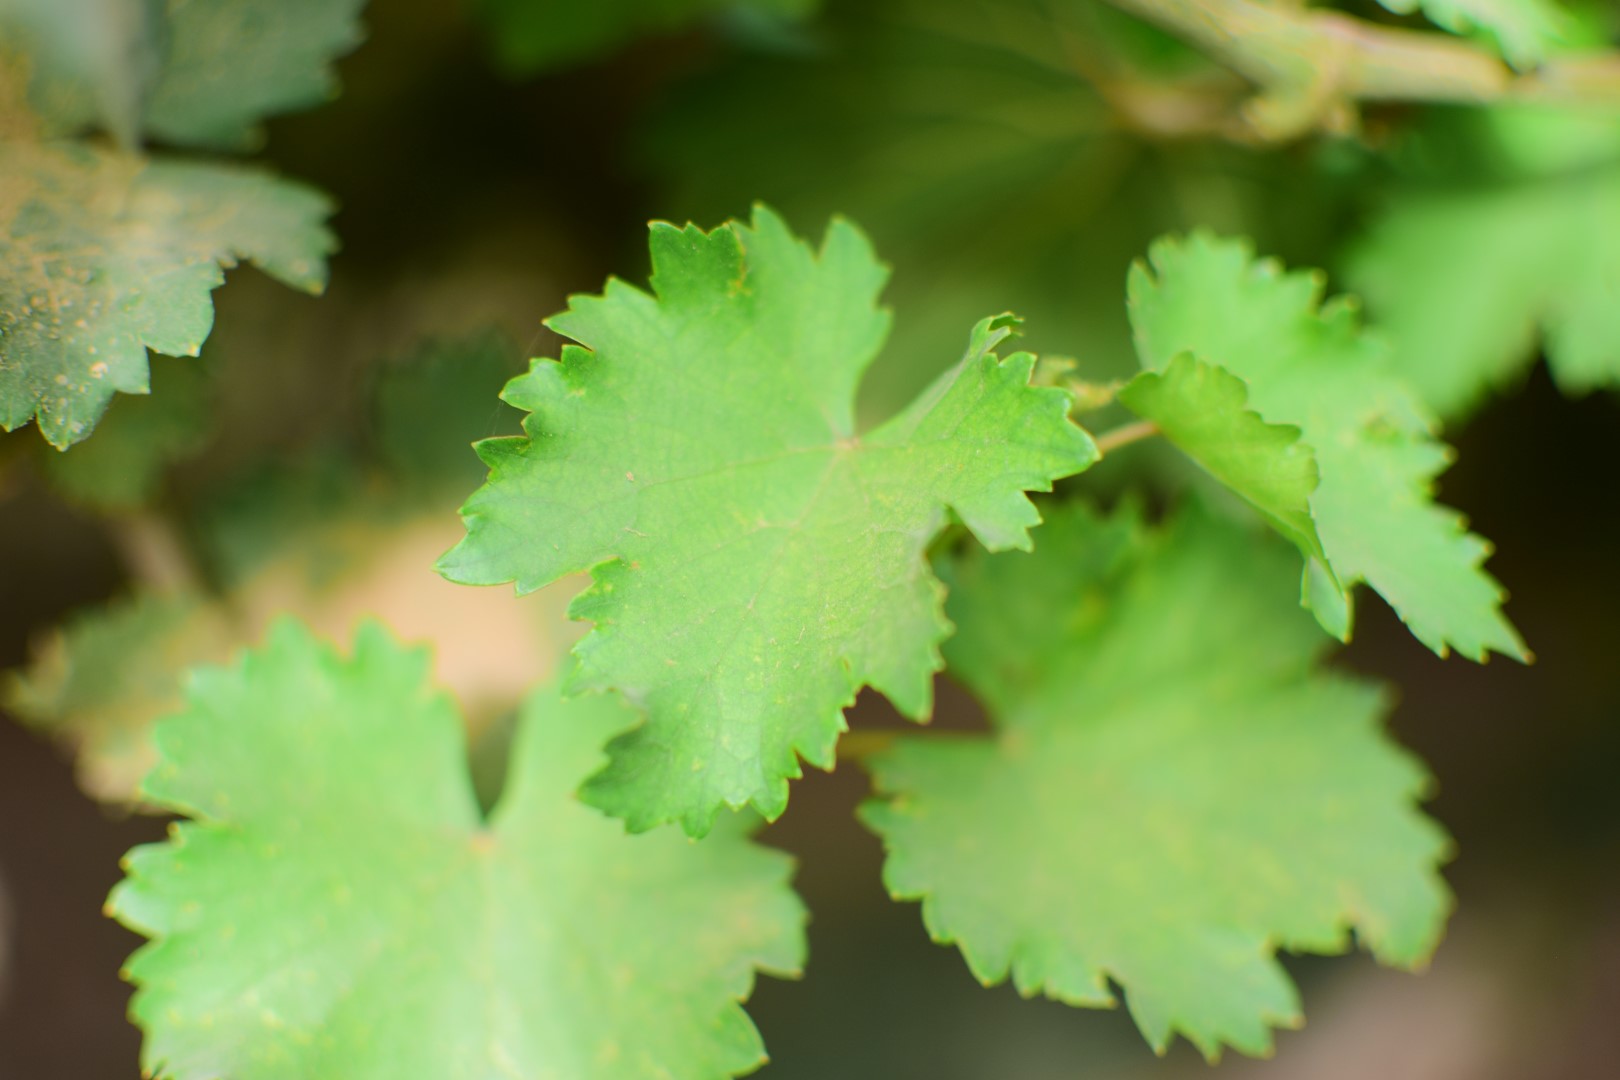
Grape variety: Kamali